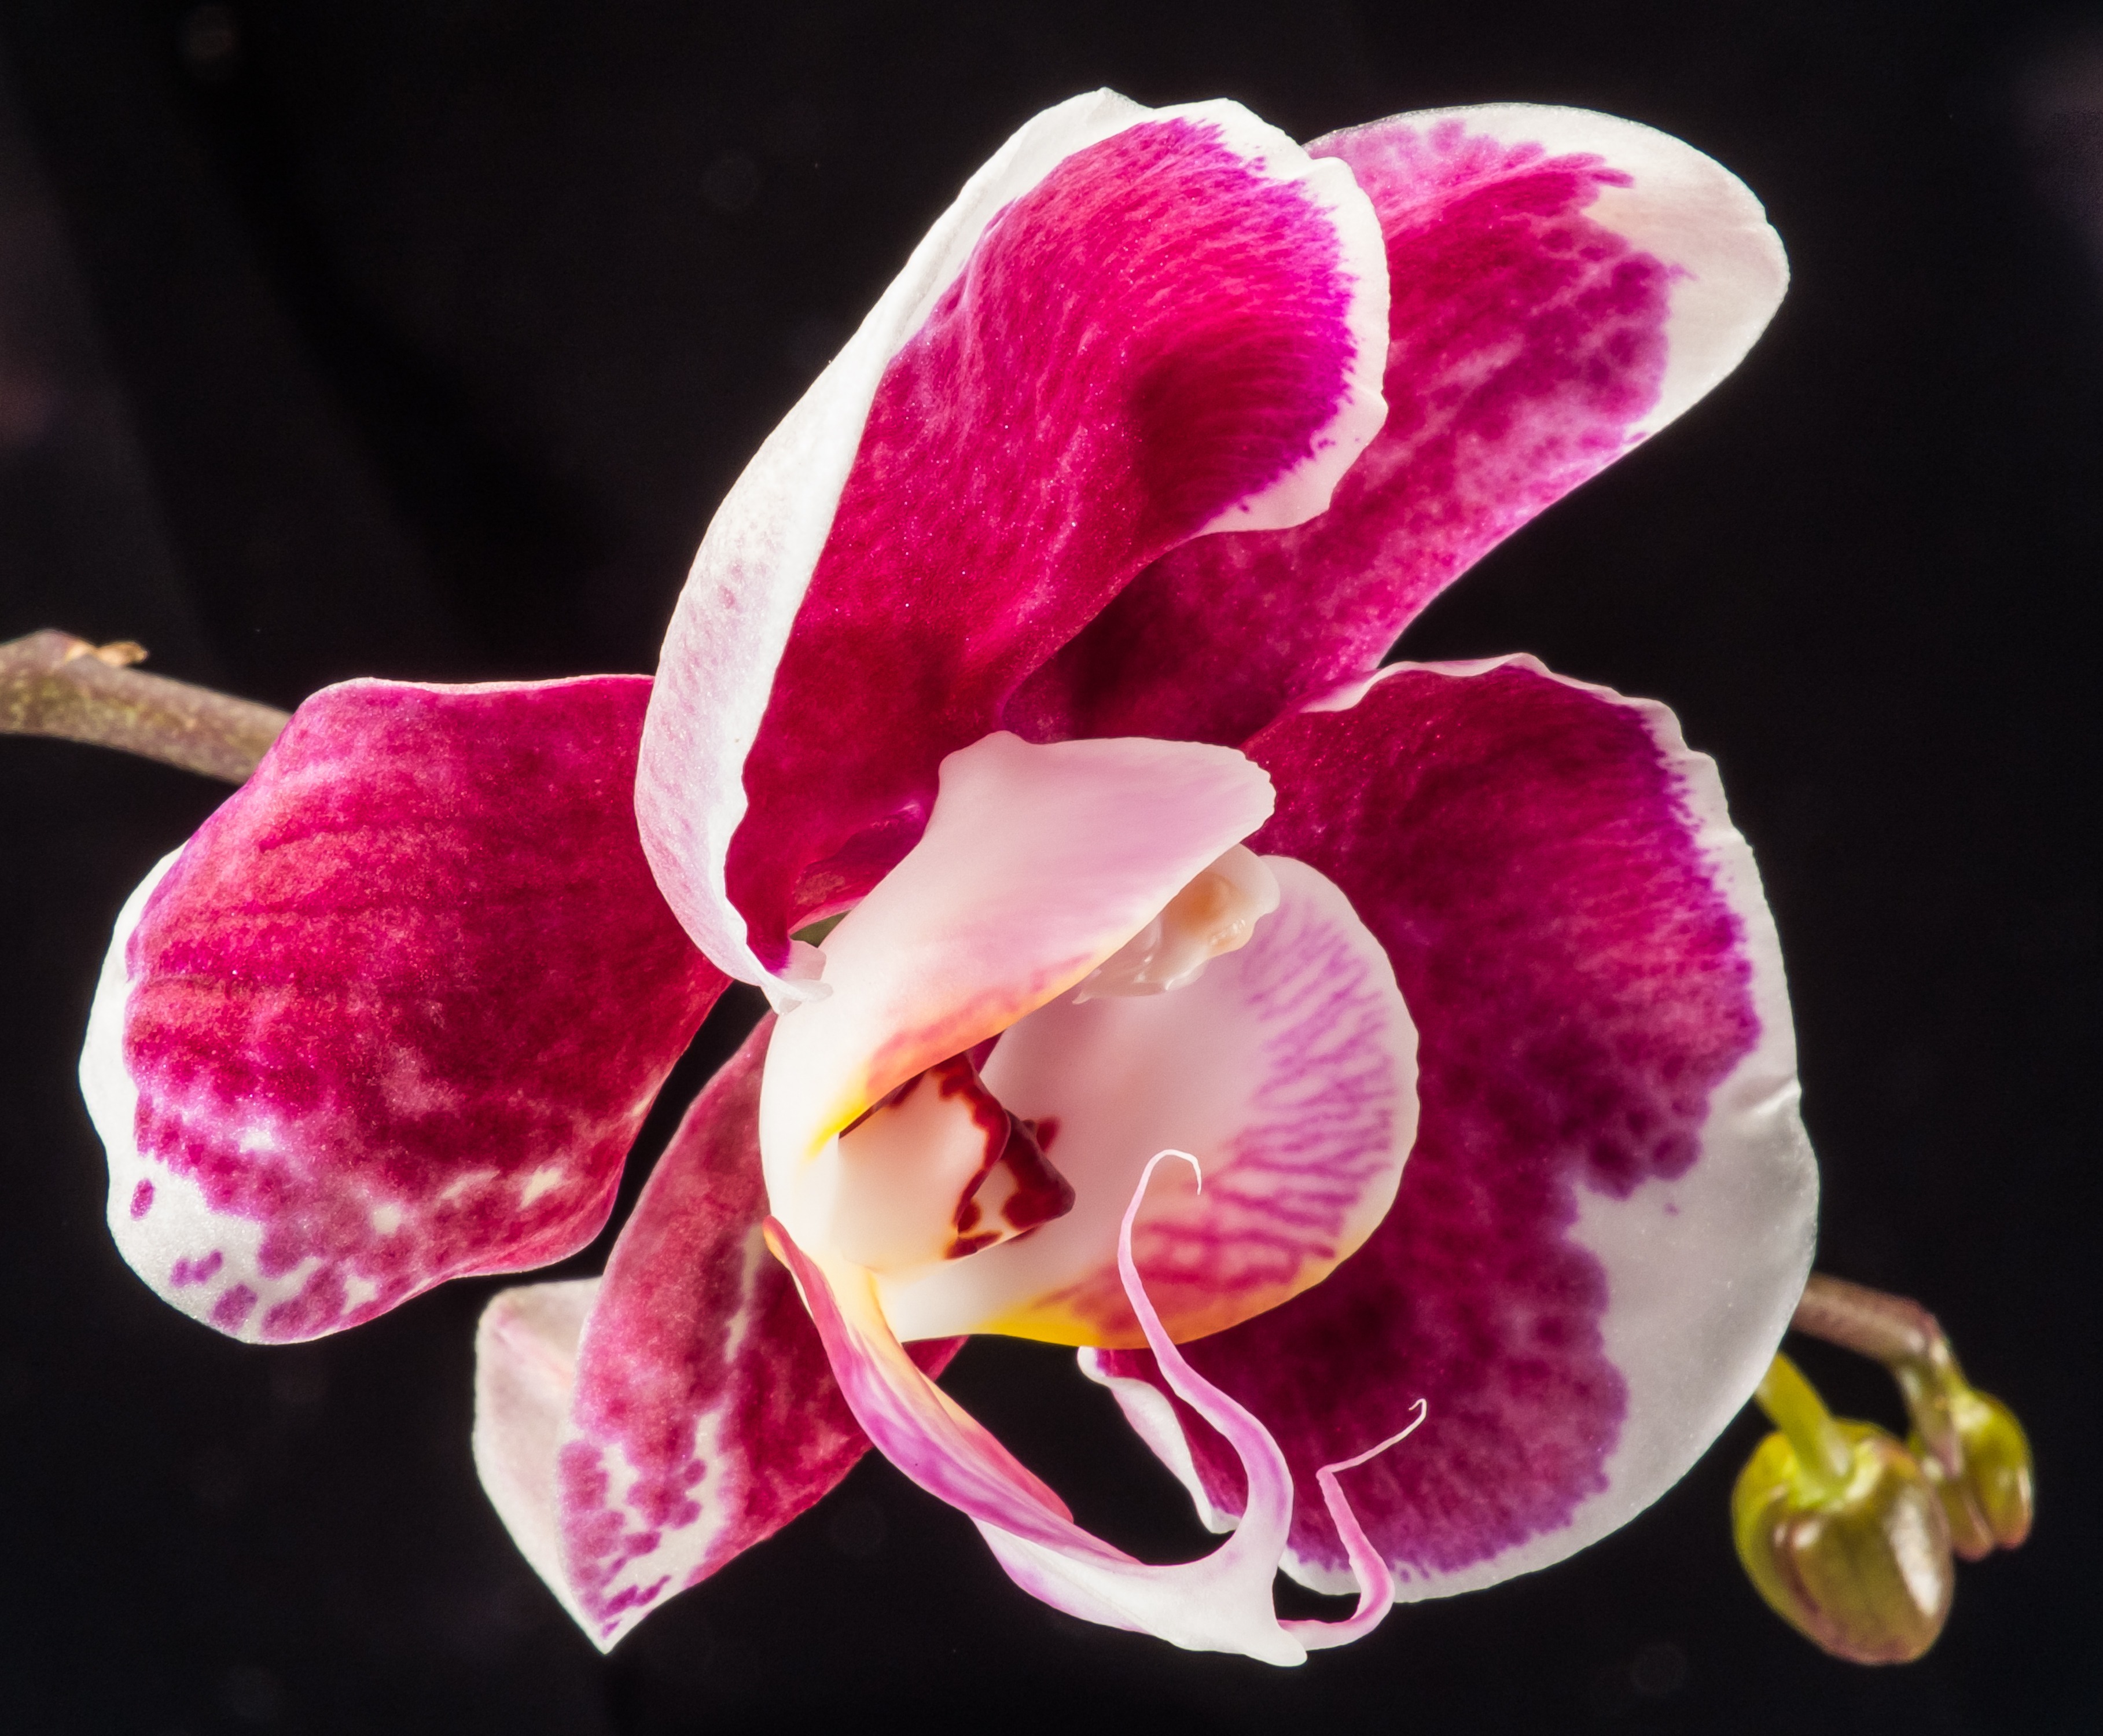
blossom, plant, photography, flower, petal, bloom, red, botany, pink, close, flora, orchid, close up, eye, macro photography, flowering plant, red white, cattleya, plant stem, land plant, moth orchid